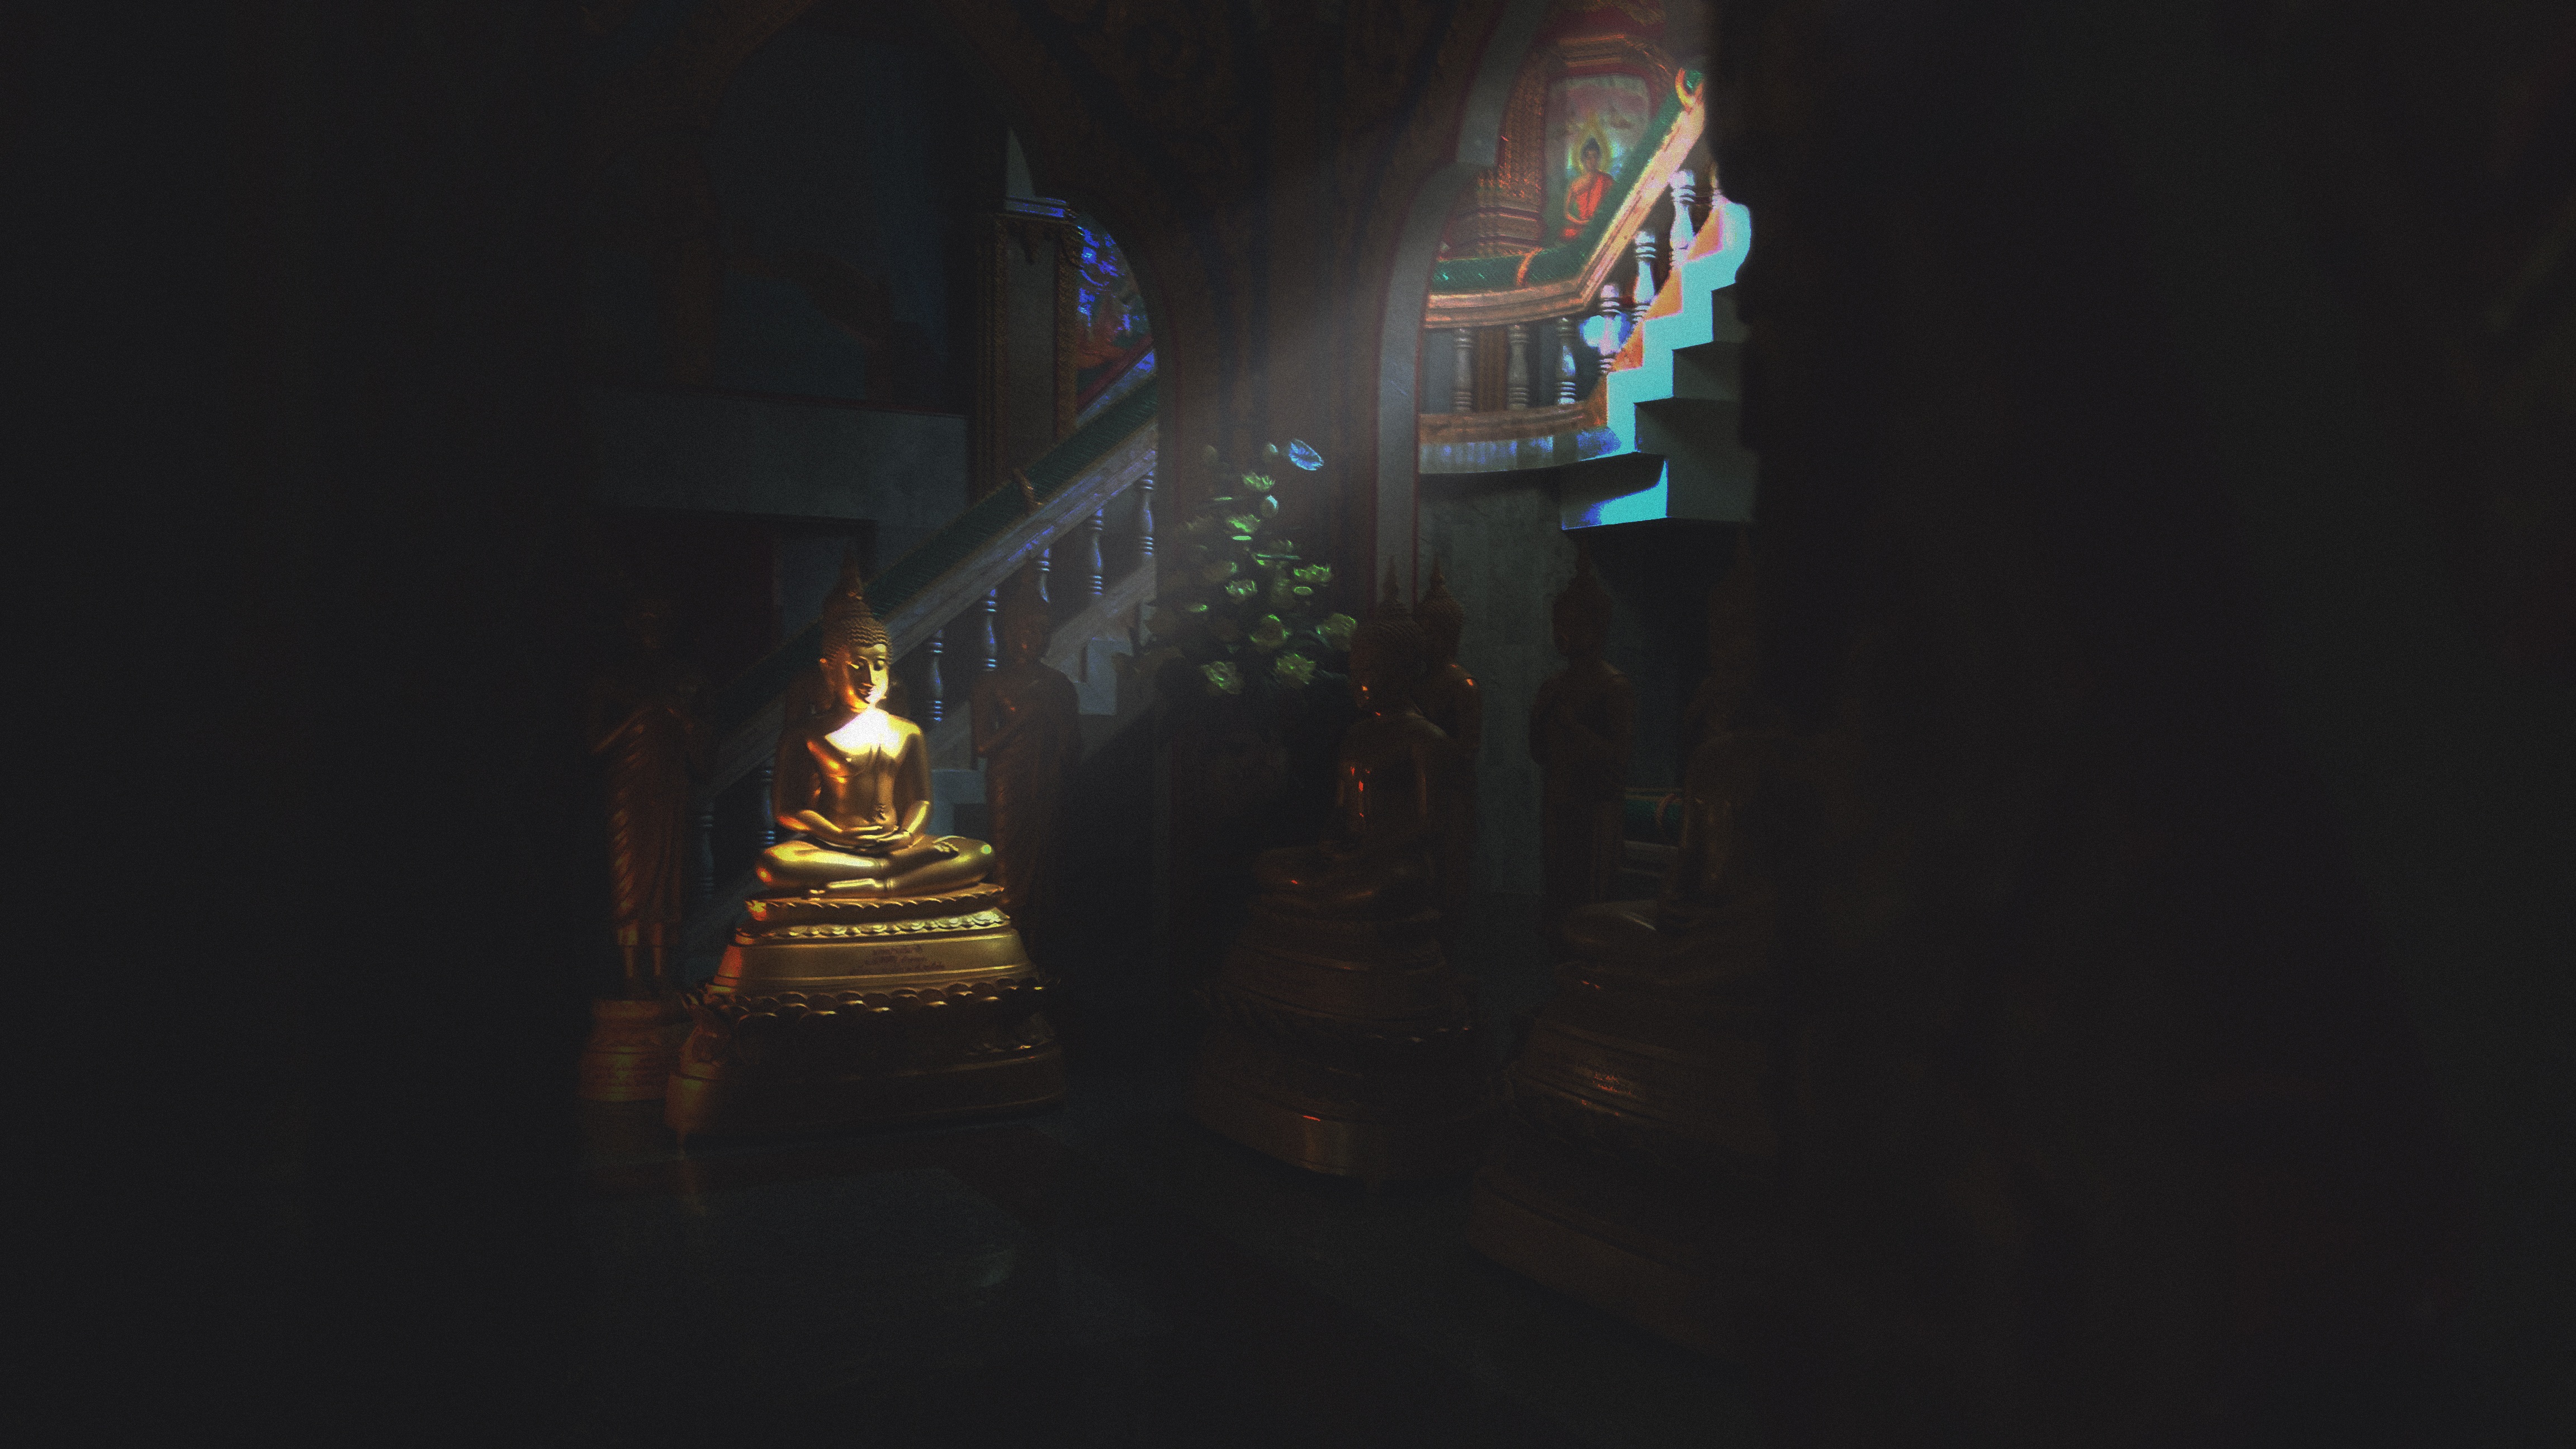
light, night, evening, reflection, darkness, lighting, screenshot, computer wallpaper